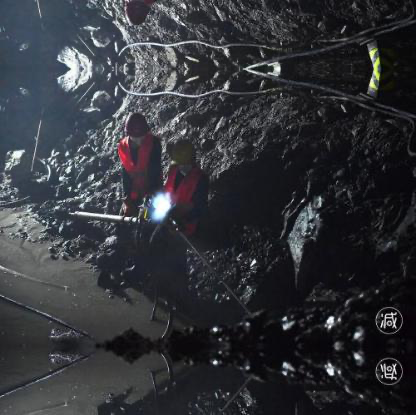
Objects in the image:
label: helmet
label: helmet
label: helmet